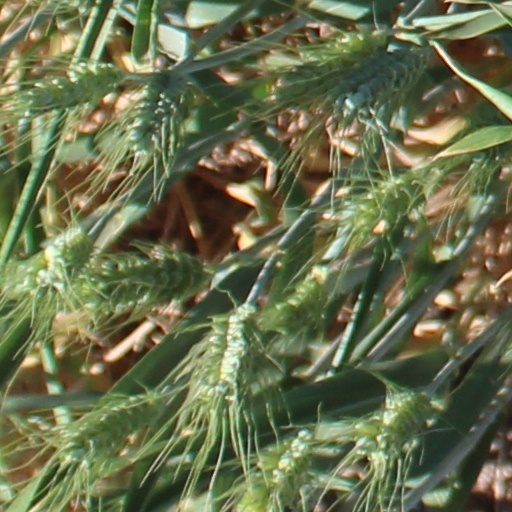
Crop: wheat